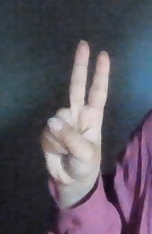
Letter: taa